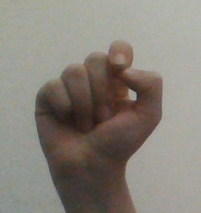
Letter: fa